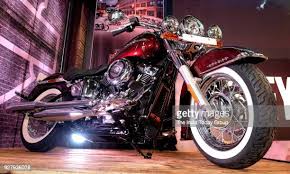
Vehicle type: Motorcycles